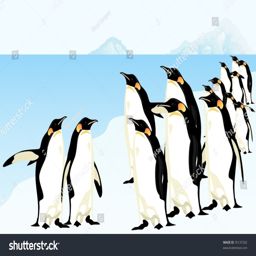
group of penguins standing on an ice floe in the middle .